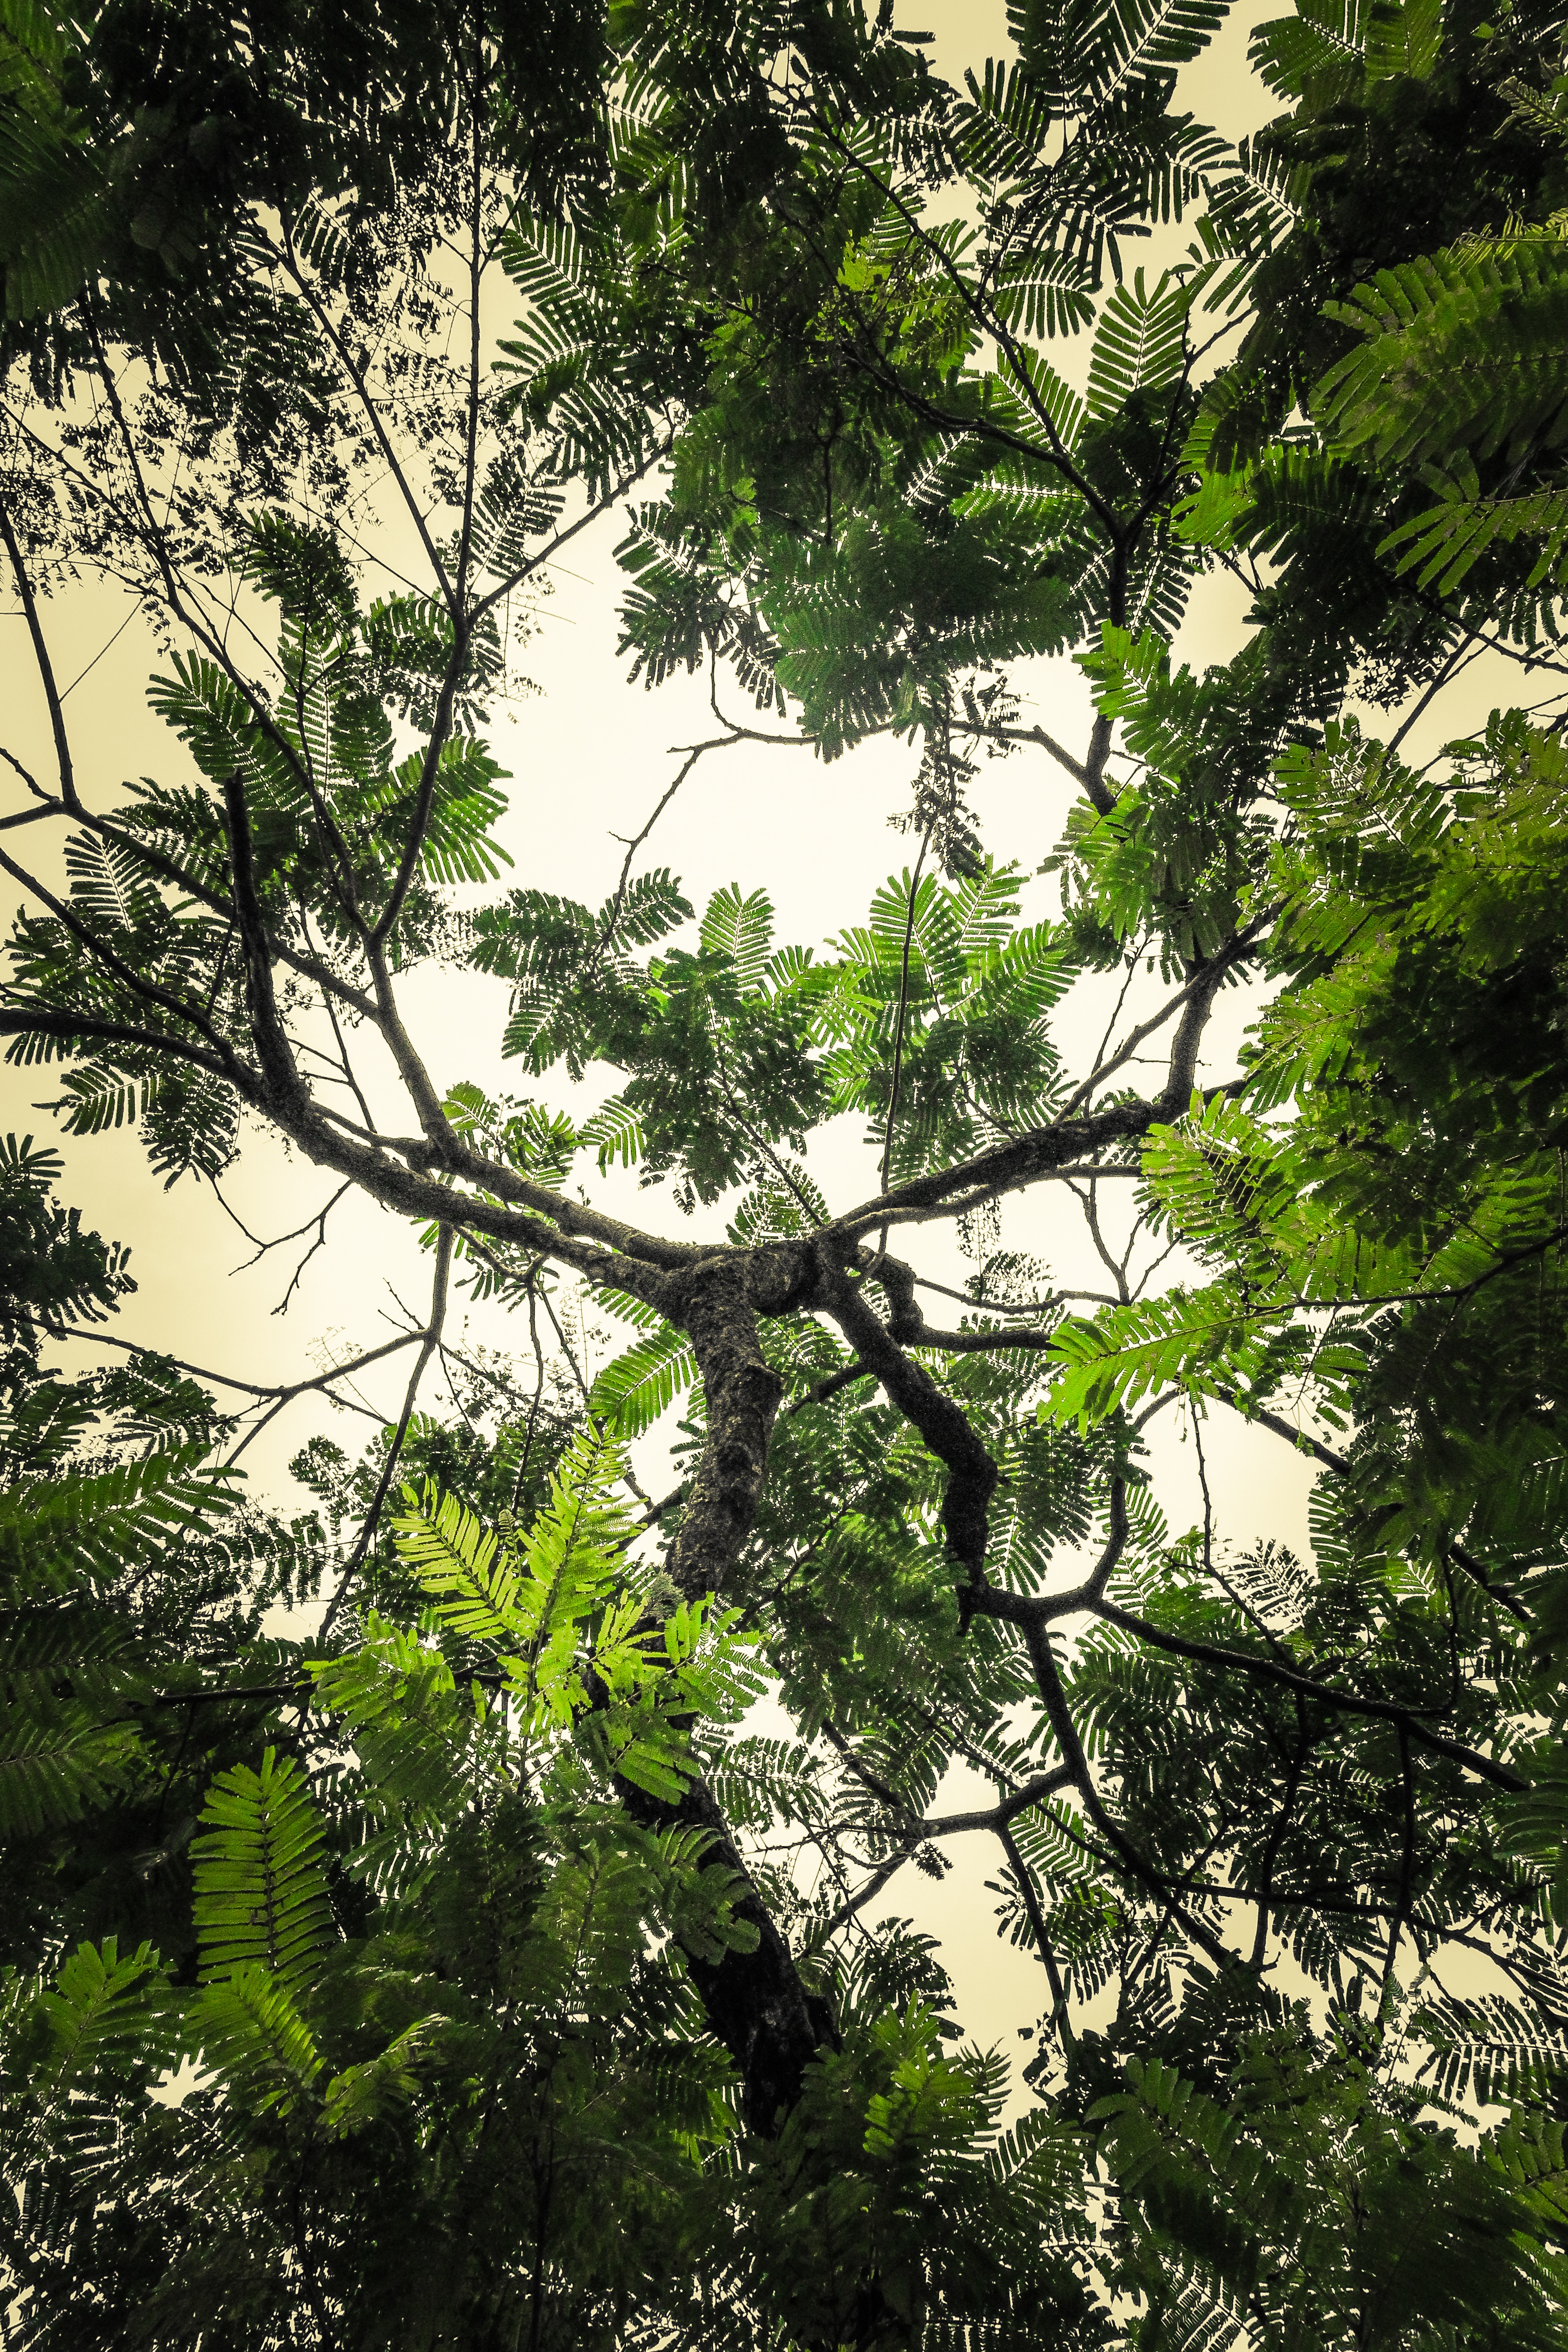
tree, nature, forest, branch, plant, leaf, flower, green, jungle, botany, garden, flora, vegetation, rainforest, woodland, habitat, tropics, ecosystem, natural environment, woody plant